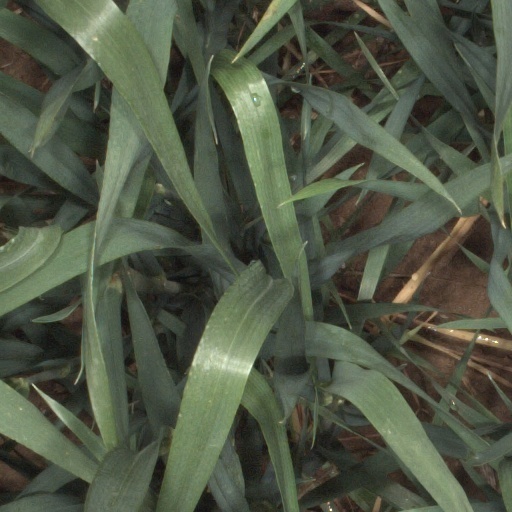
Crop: wheat